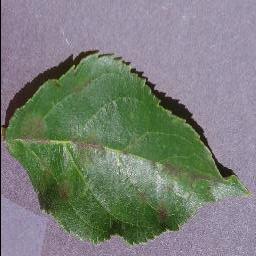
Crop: apple
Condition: scab